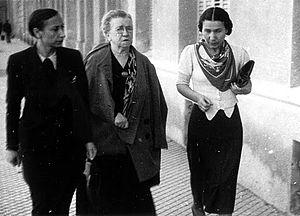
Emma Goldman est une intellectuelle et anarchiste russe née le 27 juin 1869 à Kowno et morte le 14 mai 1940 à Toronto, Canada, connue pour son activisme politique, ses écrits et ses discours radicaux libertaires et féministes. Elle a joué un rôle majeur dans le développement de la philosophie anarchiste en Amérique du Nord et en Europe dans la première moitié du XXᵉ siècle.
Lucía Sánchez Saornil, née le 13 décembre 1895 à Madrid et morte le 2 juin 1970 à Valence, est une poétesse, militante anarchiste, anarcho-syndicaliste et féministe libertaire espagnole.